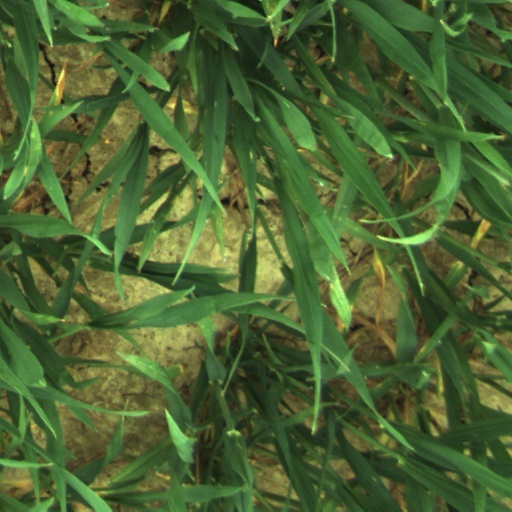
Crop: wheat